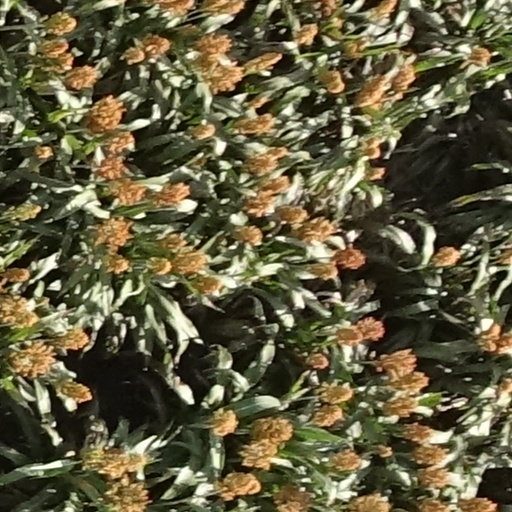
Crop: sorghum